Agriculture in China

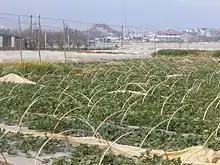
Strawberry fields in Yuxi, Yunnan

Throughout China's history, its relative lack of arable land has been a challenge. China has about 22% of the world population, but must feed it with only 9% of the world's arable land. China's water resources are likewise limited, as it has only 6% of the world's water supply.